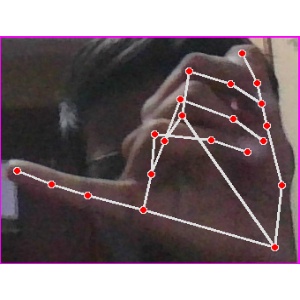
अक्षर: च